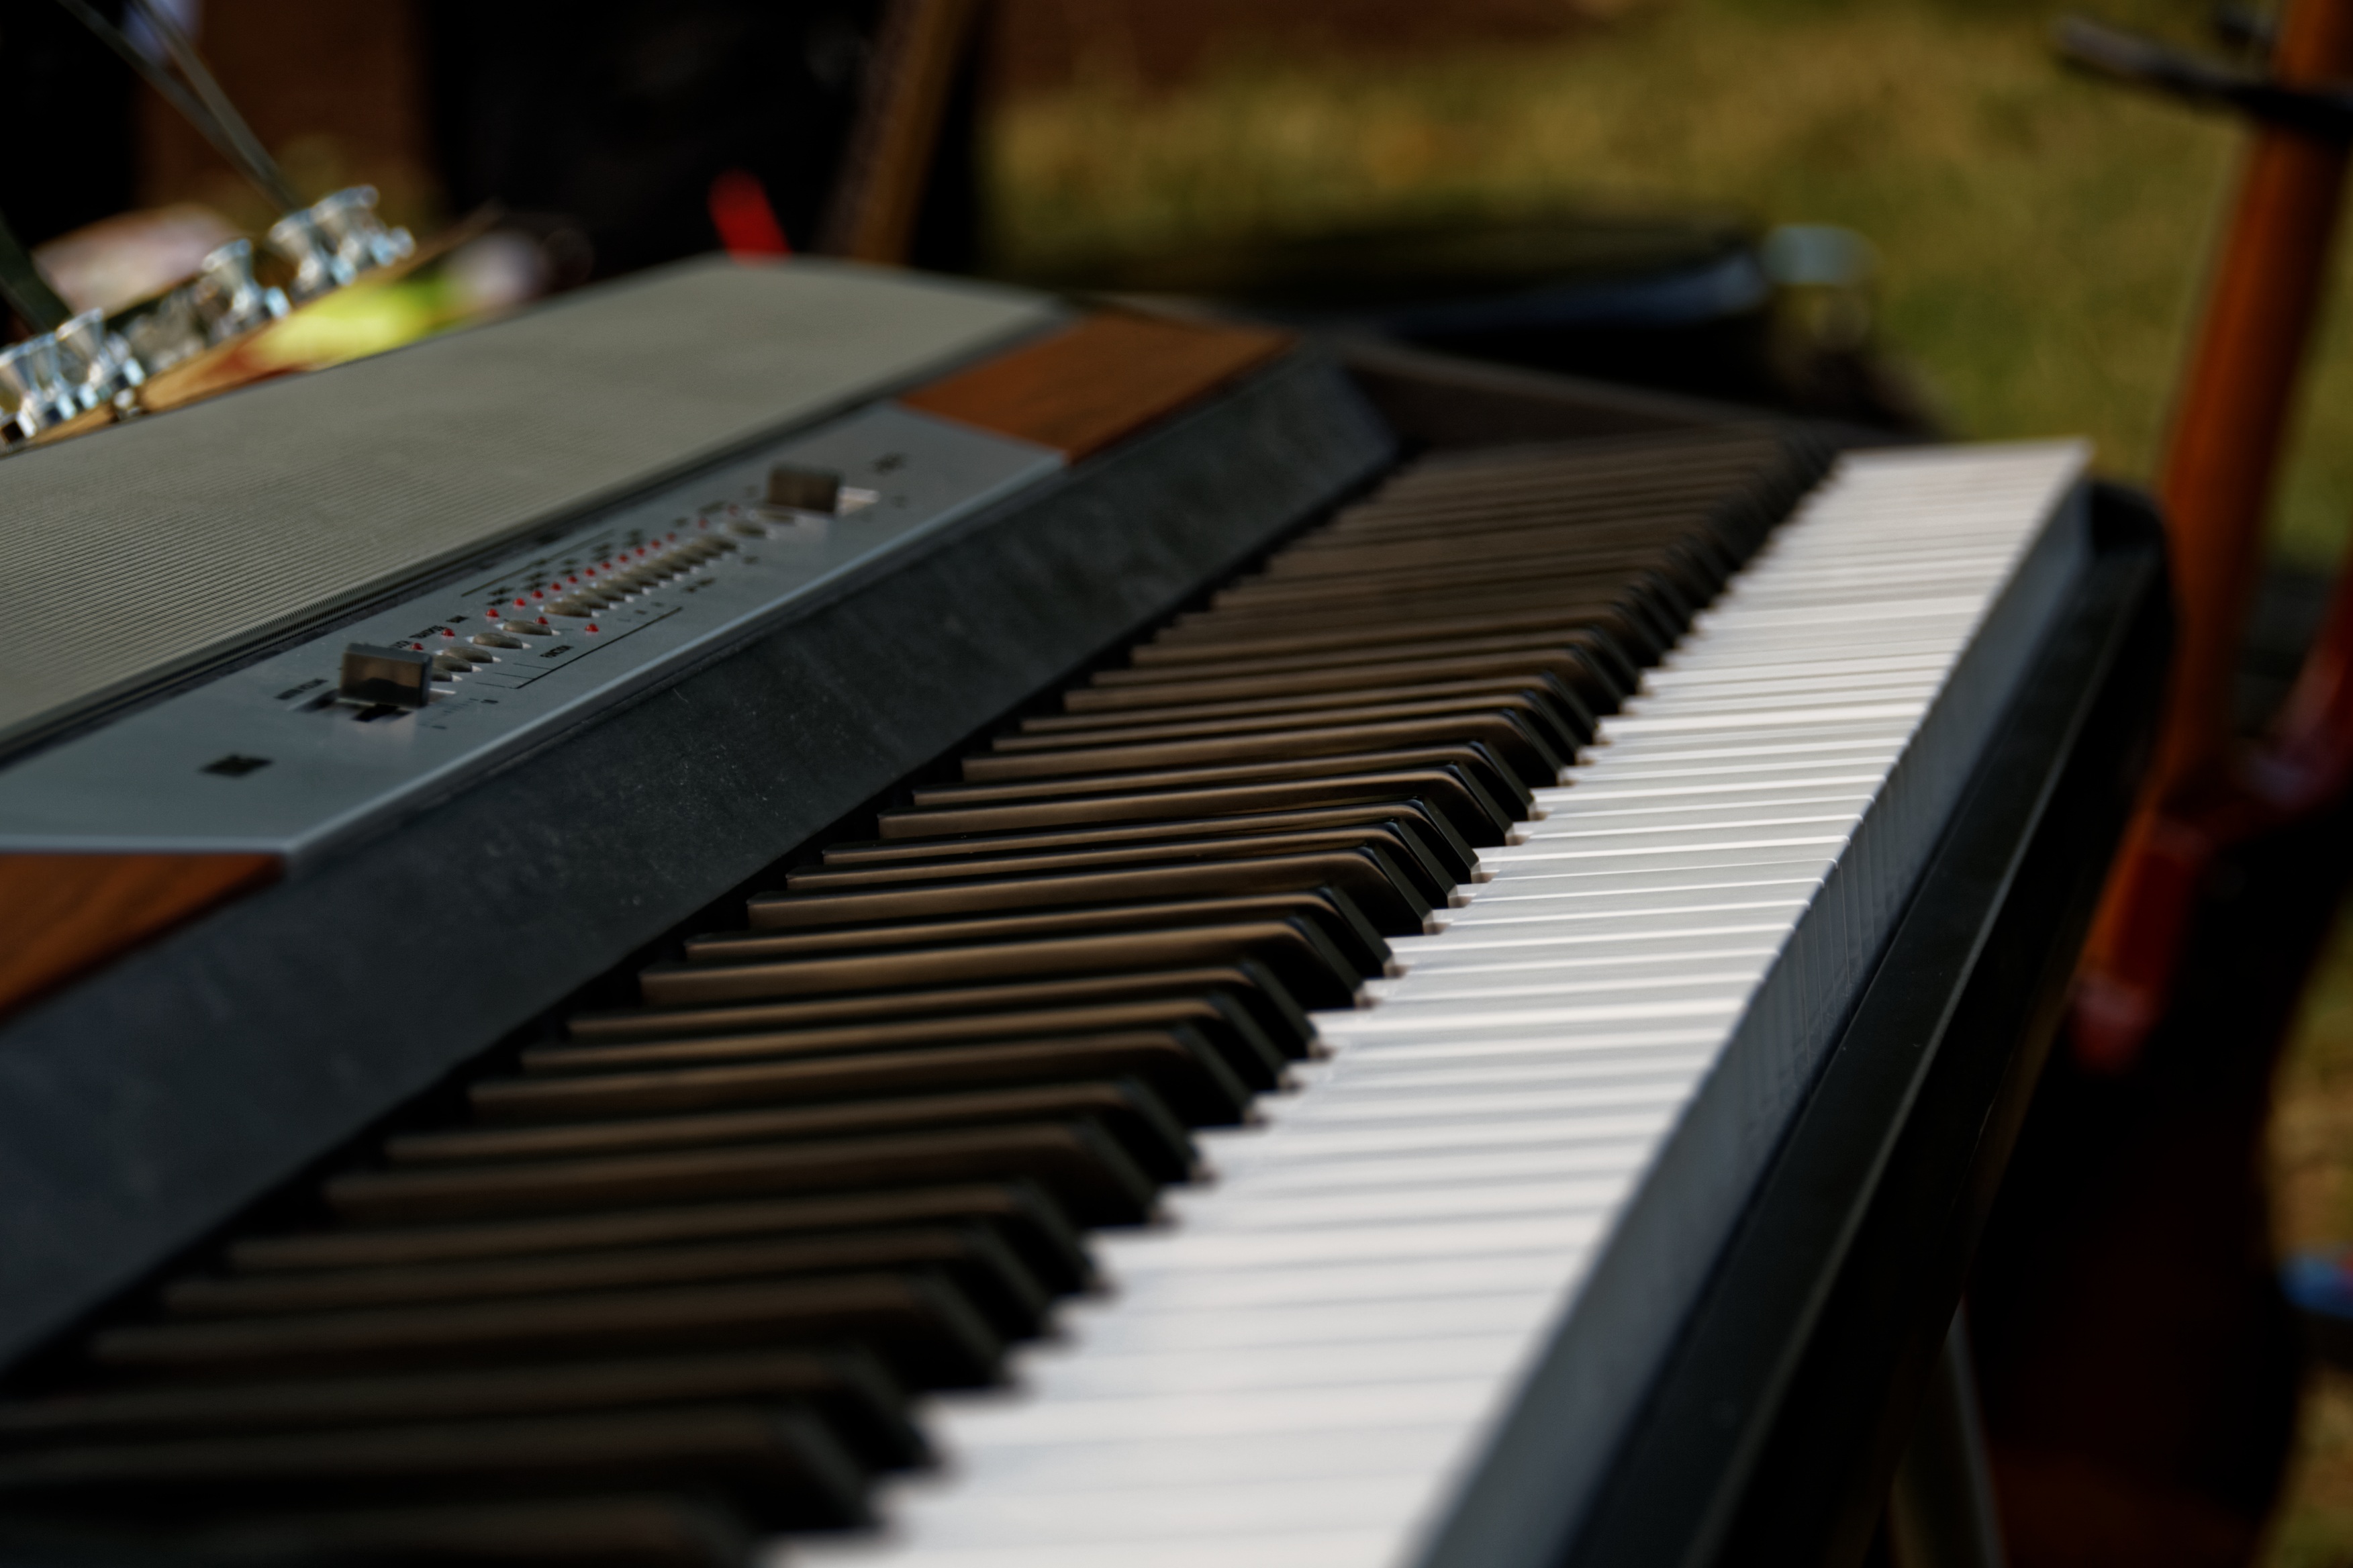
music, keyboard, technology, instrument, piano, musical instrument, keys, piano keyboard, piano keys, string instrument, syntesizer, digital piano, electronic device, musical keyboard, computer component, electronic instrument, electric piano, player piano, fortepiano, celesta